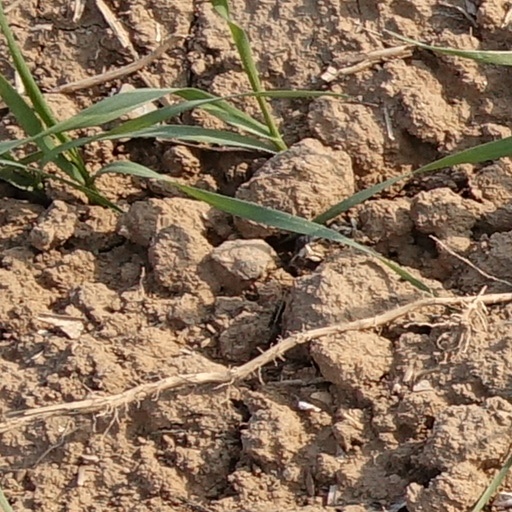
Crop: wheat